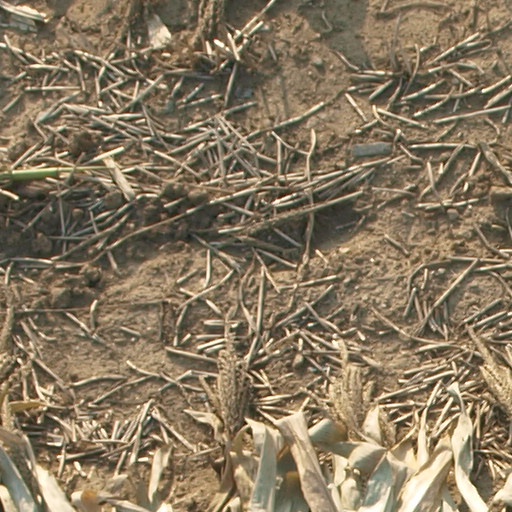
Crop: maize; corn